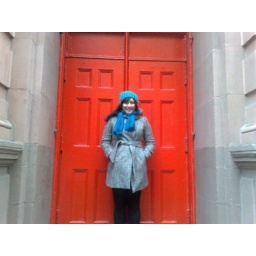
this door looked red in person